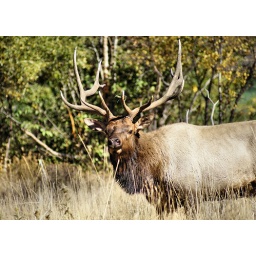
This guy was standing alongside the walking path around Lake Estes.